Floorball at the 2019 SEA Games

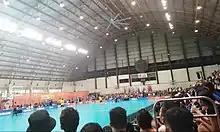
The UP CHK Gym during the bronze medal game which featured Malaysia and the Philippines.

The tournament featured 5 countries. The format was the same as 2015; there was a group of five with round-robin format. The top two of group played for the gold medal and the third and fourth place of group played for the bronze medal.